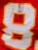
Number: 8